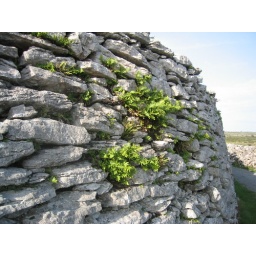
Dry stone wall built in a circle. Houses and livestock shelters inside the ring